Ryōma's Birthplace Memorial Museum

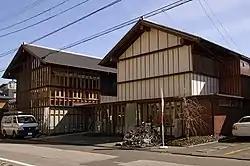

opened in Kōchi, Kōchi Prefecture, Japan in 2004. It is dedicated to the life and times of Sakamoto Ryōma and to the local area of Kami-machi and Kōchi more generally during the Bakumatsu period.